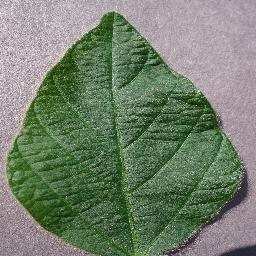
Label: Soybean___healthy